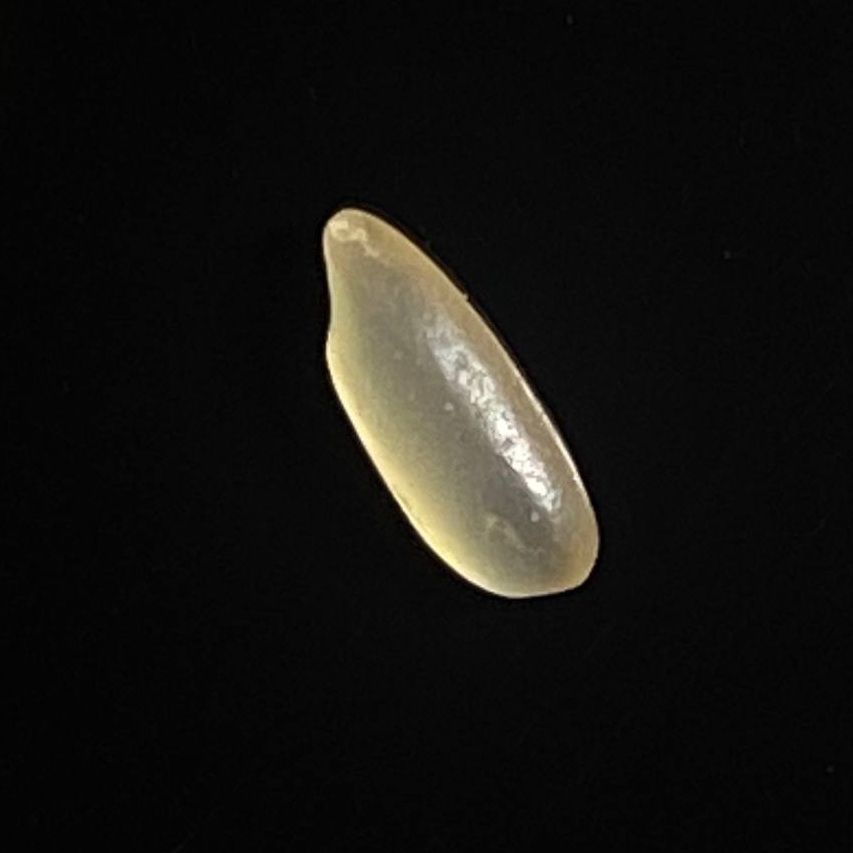
Rice variety: Shorna5